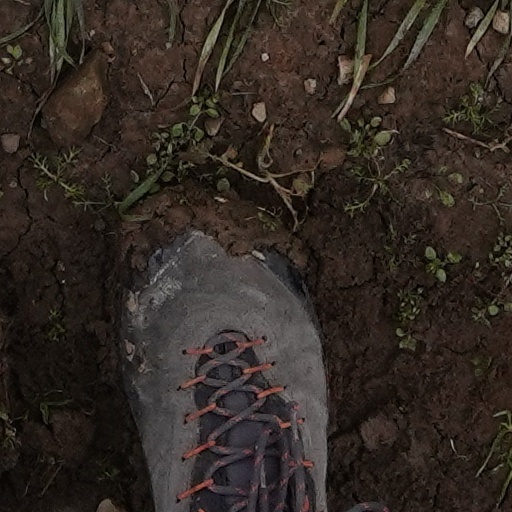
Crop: wheat